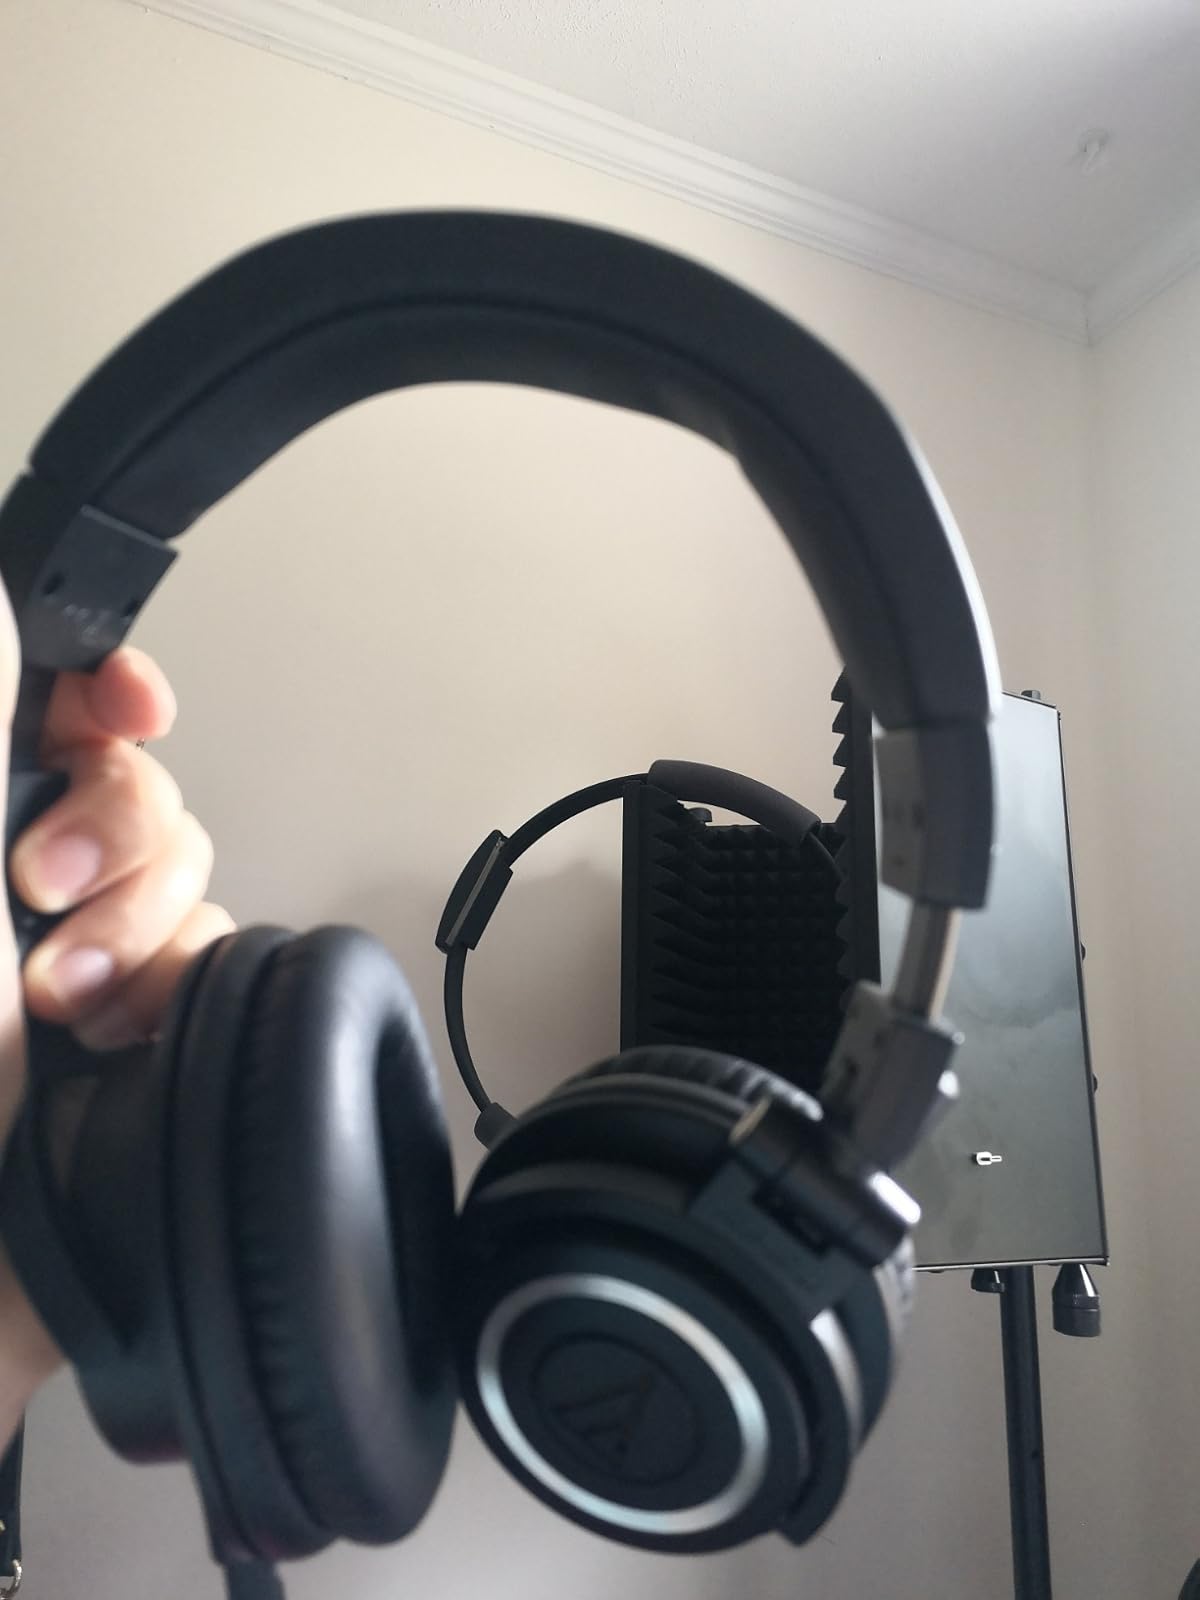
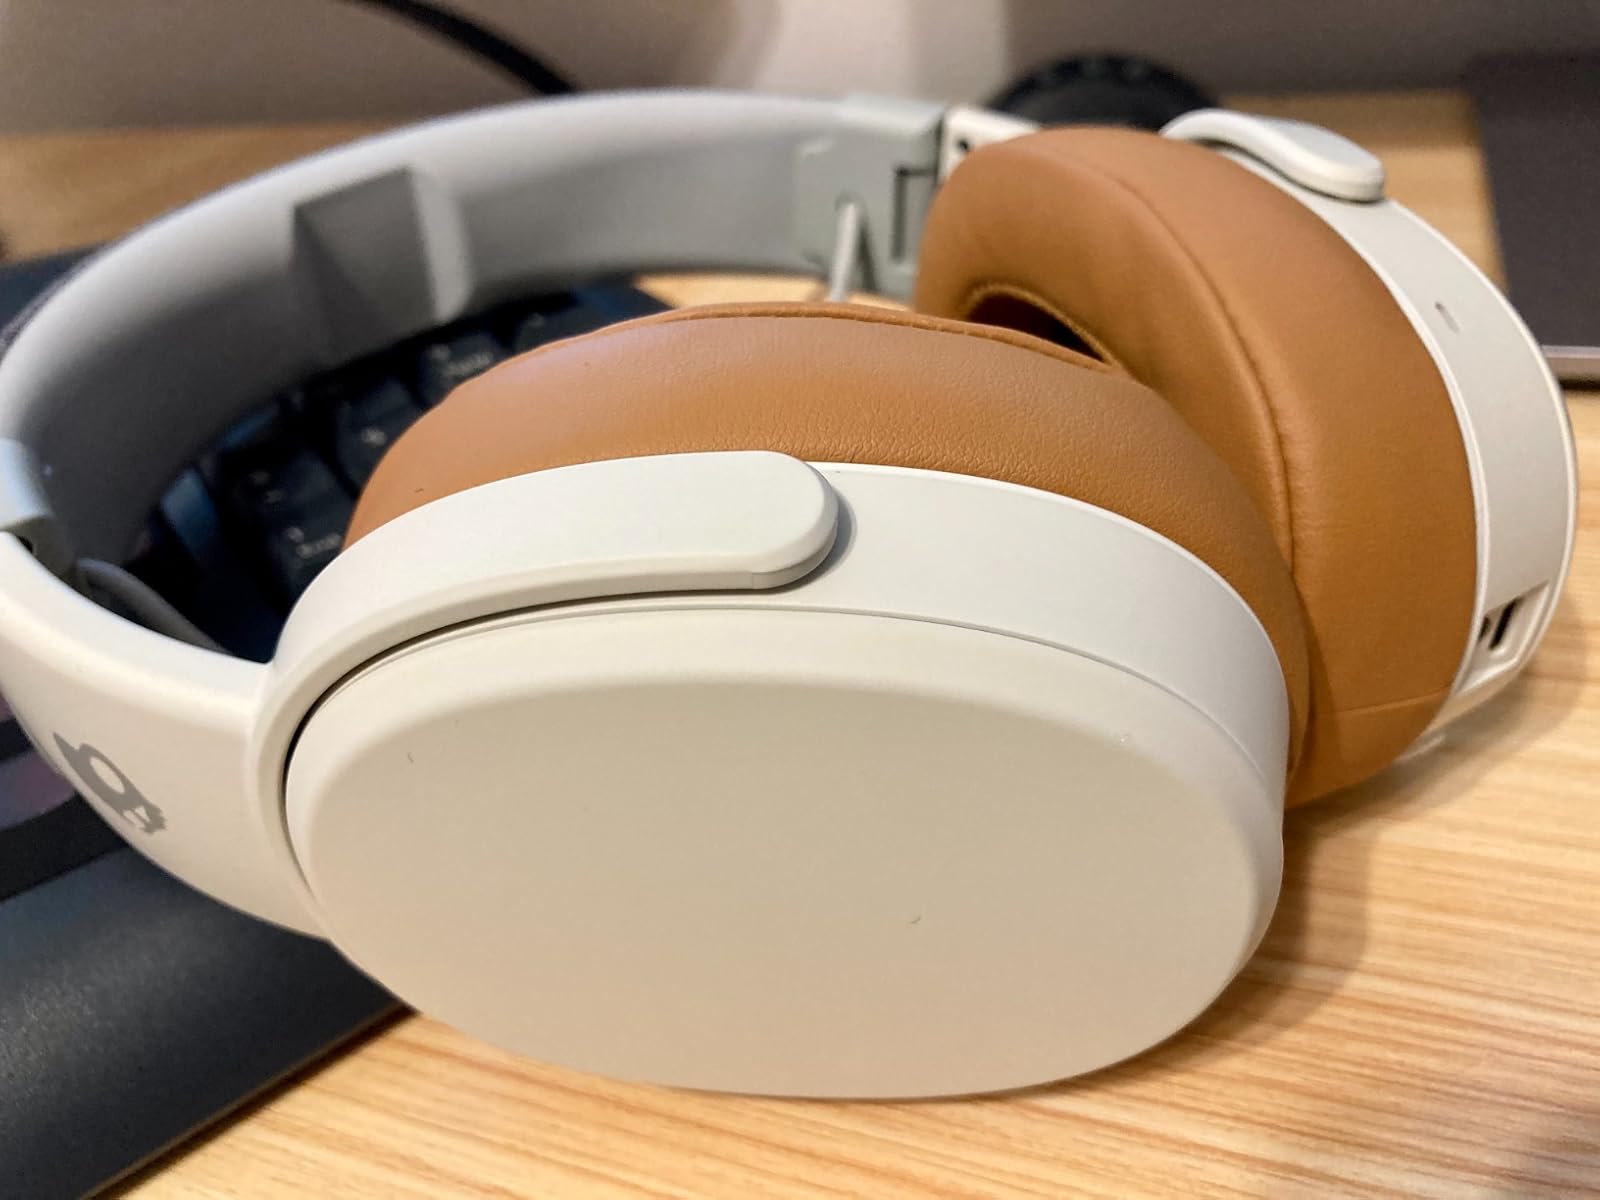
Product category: headphones
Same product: no